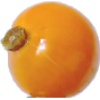
Label: physalis